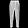
Label: Trouser